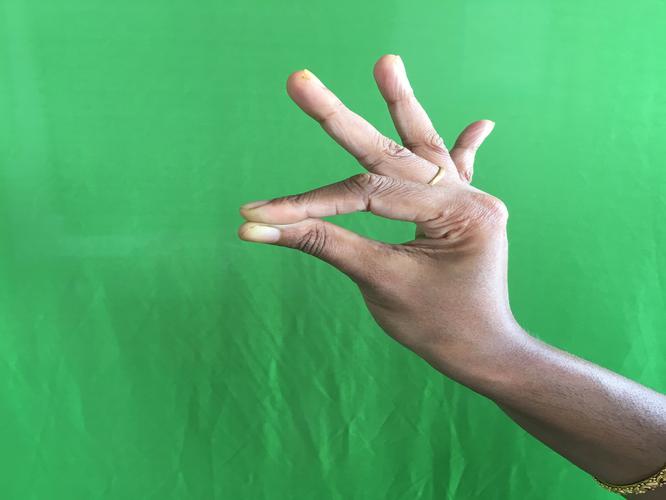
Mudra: Hamsasyam
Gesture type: single_hand